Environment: real
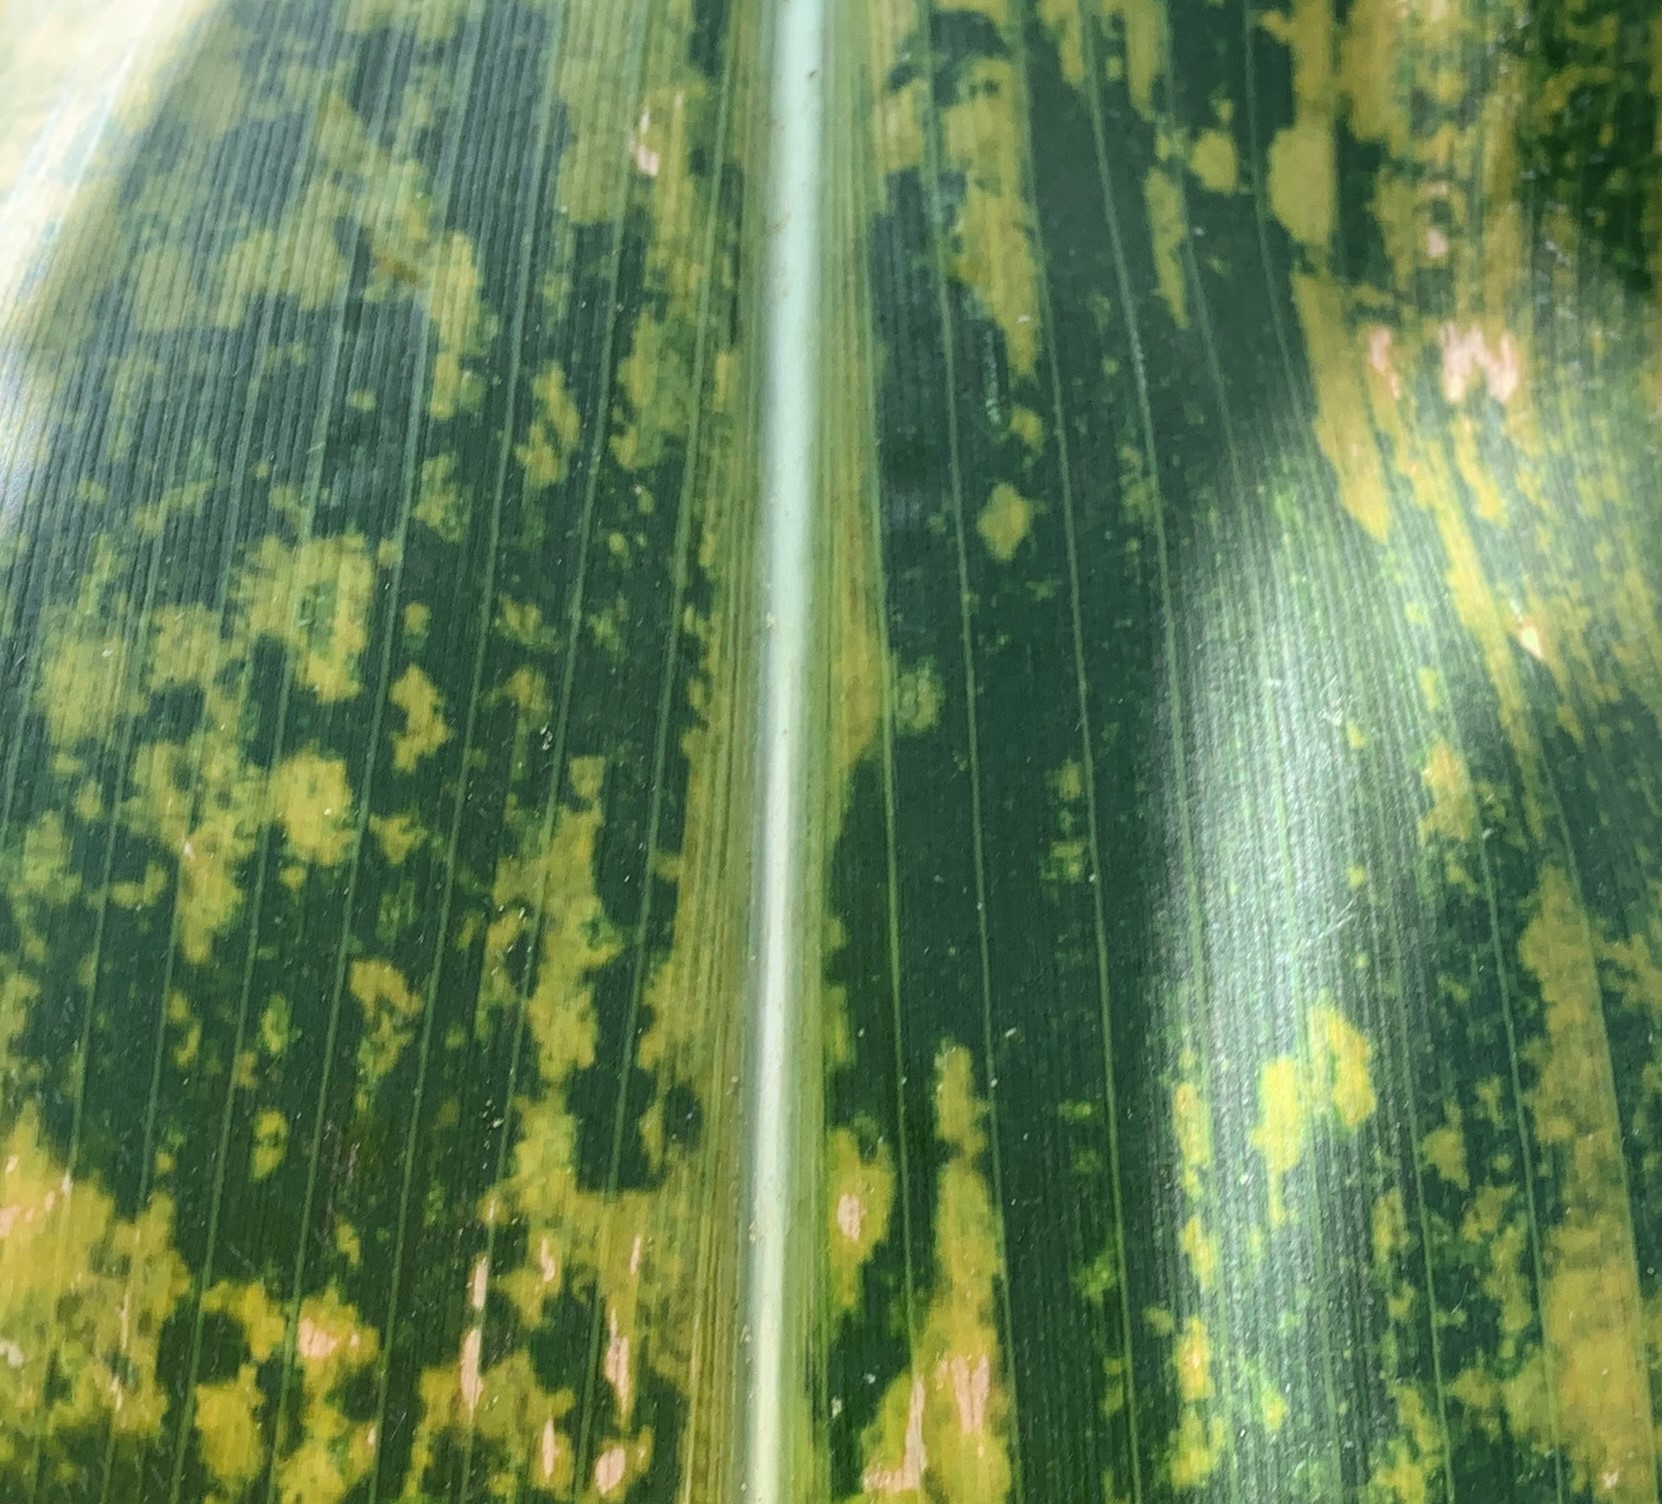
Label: lethal_necrosis